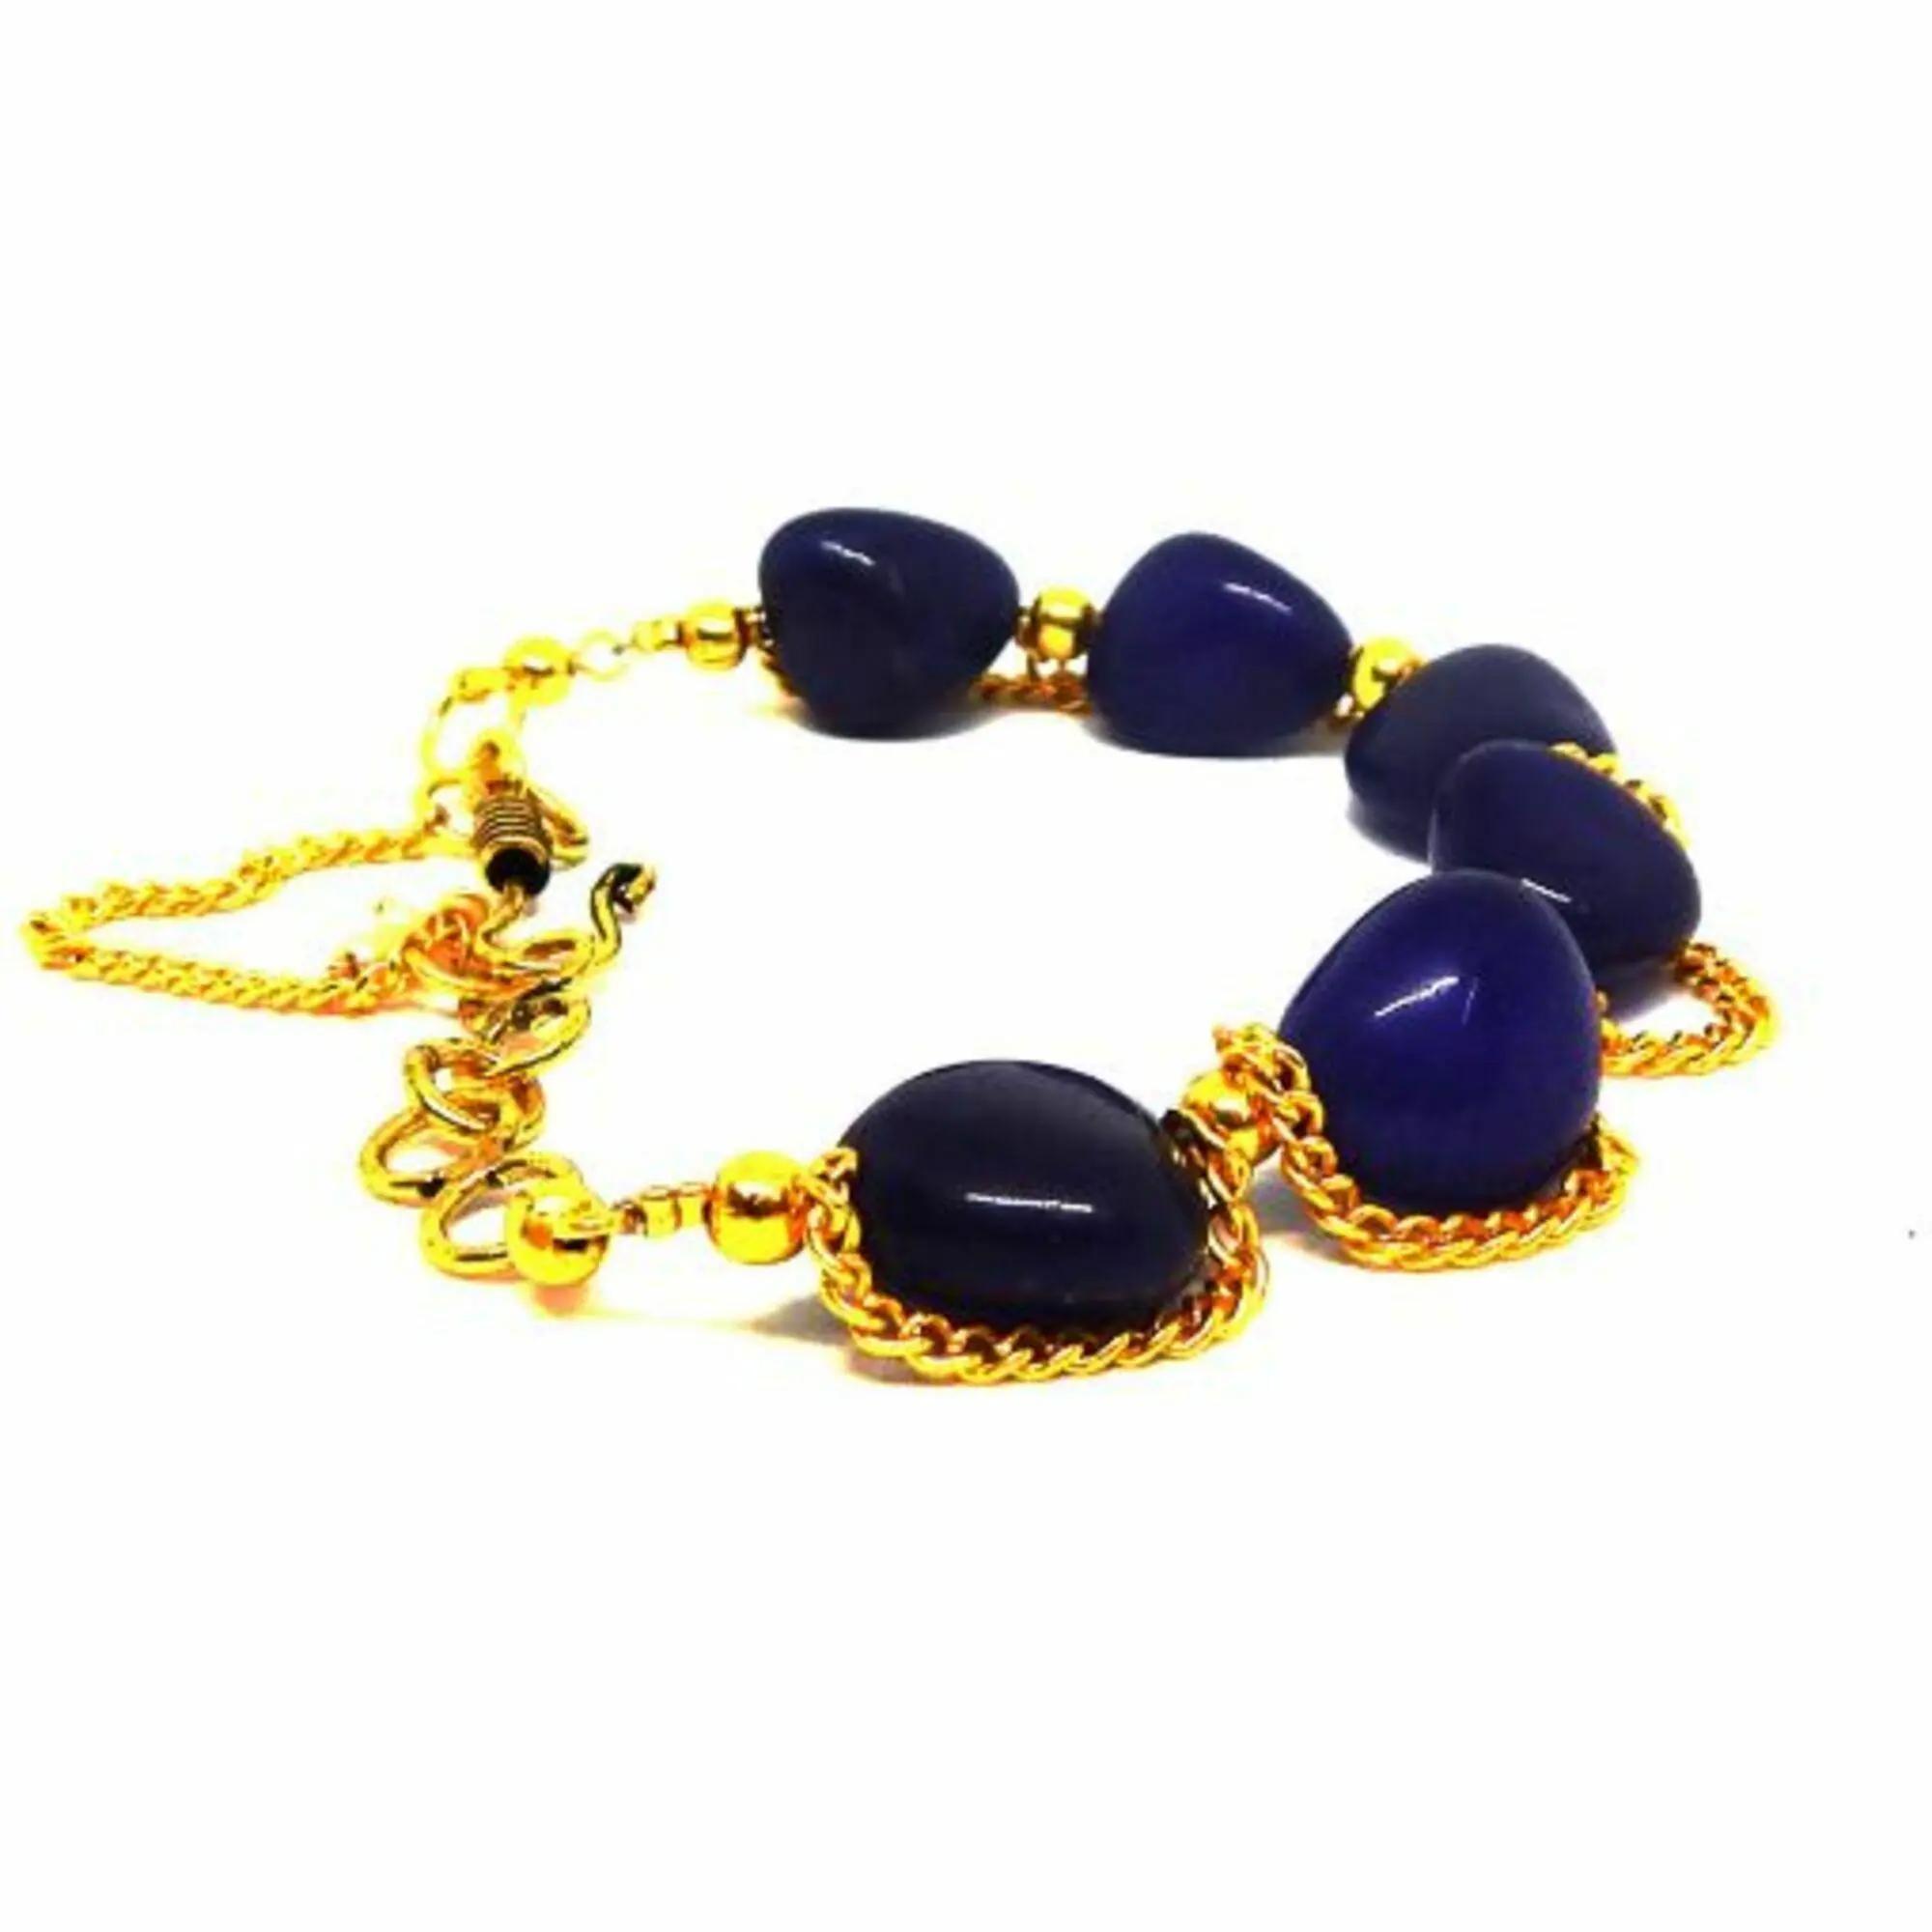
Jaya Vision Enterprises Gemstone Blue Agate Tumble for Third eye Chakra Bracelet
Type: Bracelets
Brand: JAYA VISION ENTERPRISES
Price: Rs. 440
 Blue Agate Bracelet for Third eye ChakraBlue Agate Tumble with gold polish Copper metal beads and chain.Blue Agate brings about clearity of mind and gives self confidence. Helps in meditation and causes spritual upliftmentHelps in Chronic Pain, Asthama, AIDS, Brain injury, Ears and detoxifying body.